Thomas Lyon-Bowes, 12th Earl of Strathmore and Kinghorne

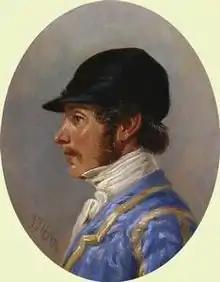
The Earl of Strathmore and Kinghorne, 1846.

Thomas George Lyon-Bowes, 12th Earl of Strathmore and Kinghorne (28 September 1822 – 13 September 1865), styled Lord Glamis between 1834 and 1846, was a Scottish peer and cricketer.